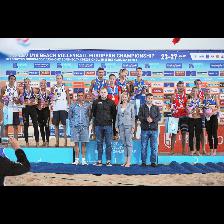
Label: Human